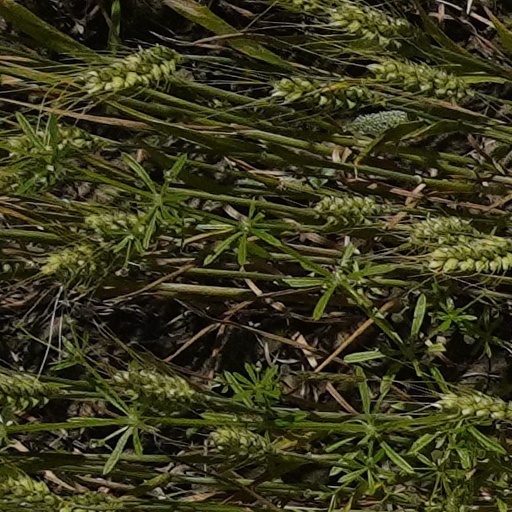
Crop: wheat